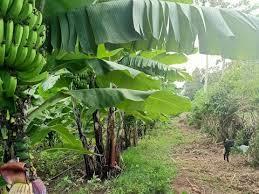
Shamba la ndizi lenye miti mingi ya ndizi yenye majani mabichi. Baadhi ya ndizi zikiwa bado hazijaiva zikining'inia, kuna njia ya udongo inayoonekana  kupitia katikati ya shamba na upande mwingine wa njia kuna mimea  au misitu mingine.